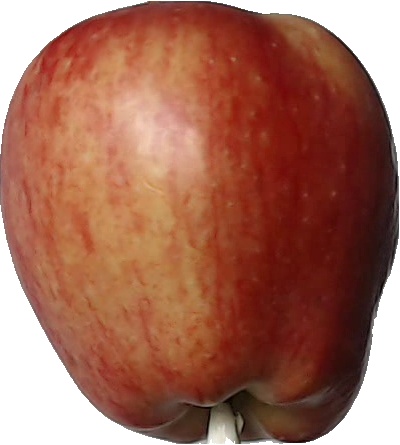
Label: apple_red_1